St Albans Town Hall

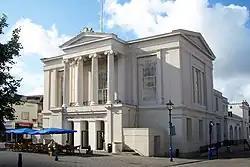
St Albans Town Hall in 2008

St Albans Town Hall, sometimes known as the Old Town Hall or The Courthouse, is a 19th-century building in St Albans, Hertfordshire, England. The building, which now accommodates the St Albans Museum, is a Grade II* listed building.